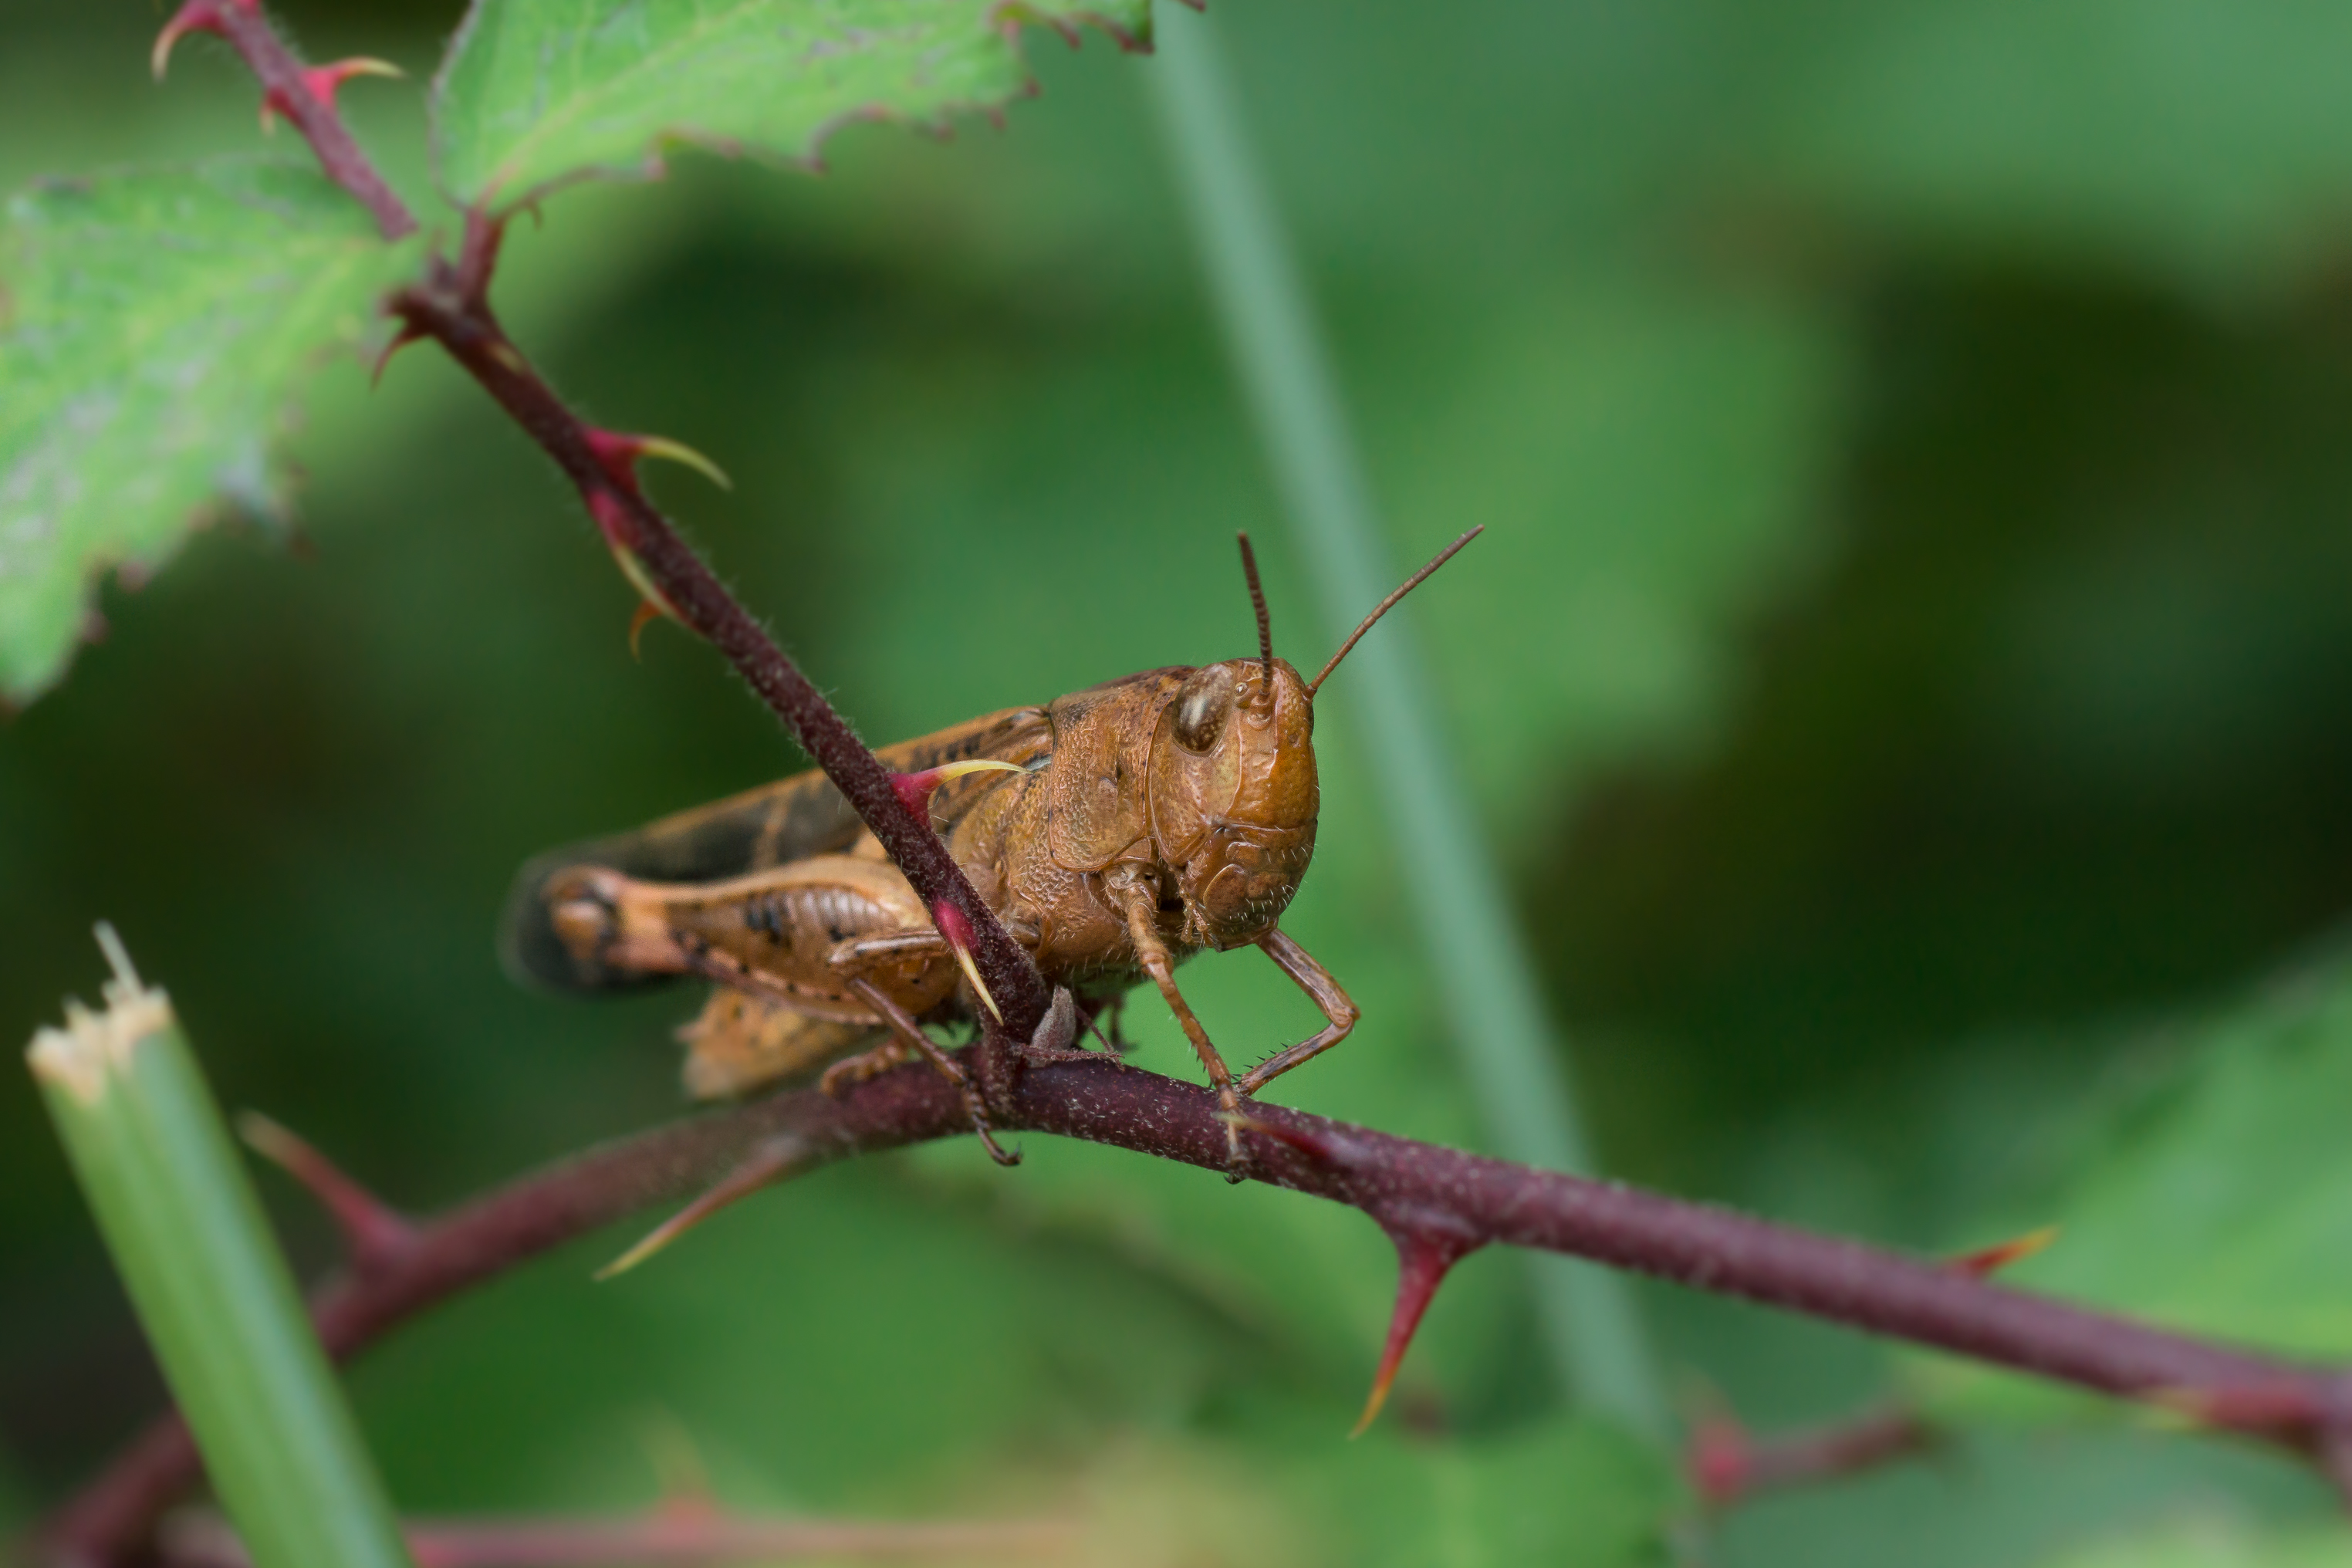
nature, branch, insect, macro, fauna, invertebrate, close up, animals, naturaleza, grasshopper, locust, ggl1, gaby1, xovesphoto, animales, saltamontes, sonya77, minolta100mm, macro photography, arthropod, cricket like insect